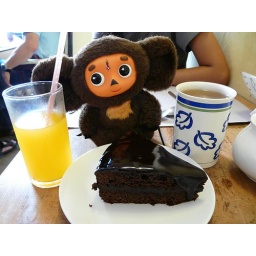
passion fruit drink rs. 40, death by chocolate cake rs. 50, peppermint tea rs. 40